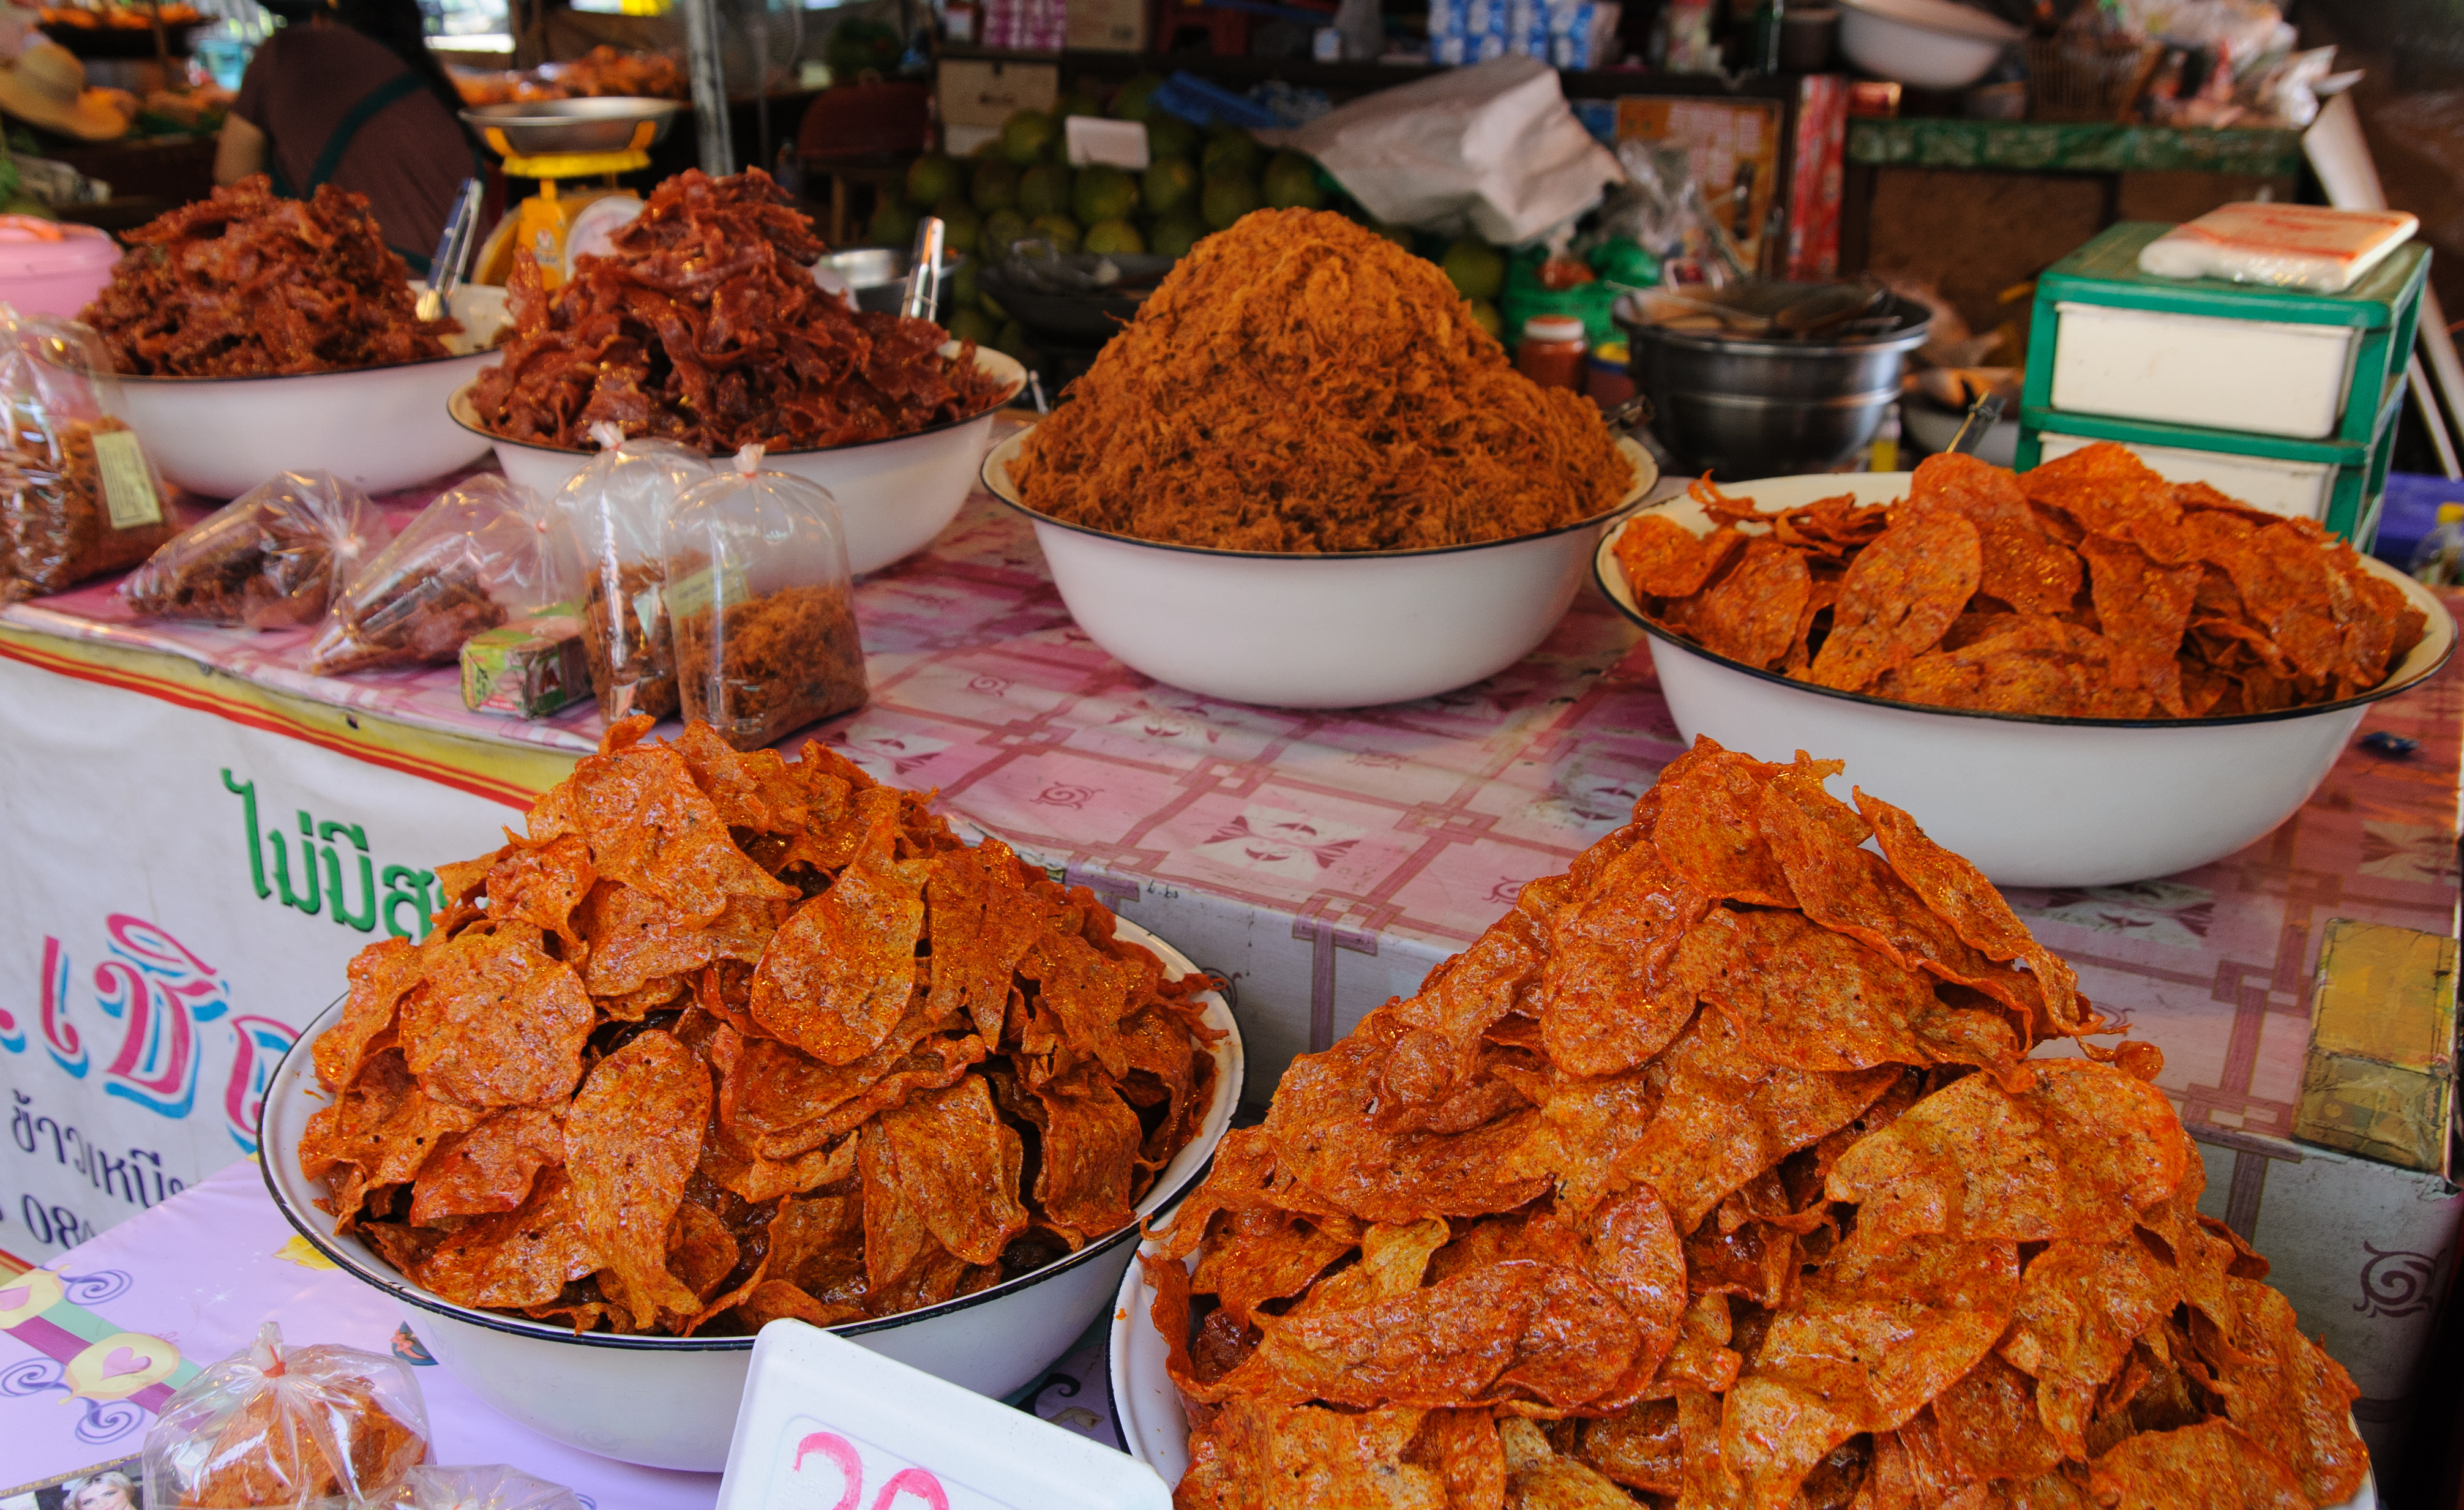
dish, meal, food, produce, market, nikon, cuisine, thailand, d300, thailandia, phranakhonsiayutthaya, indian cuisine